Question: Where is the bus?
Tambaya: Ina bas ɗin?
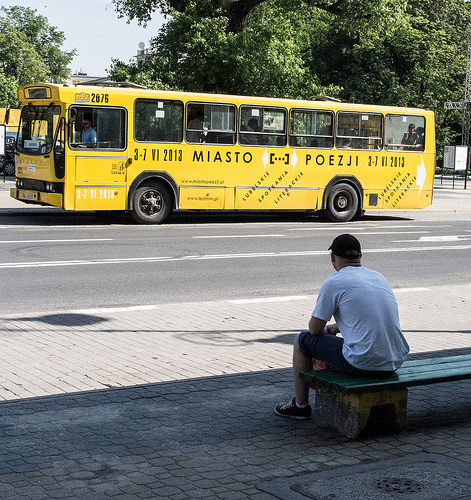
Answer: Street.
Amsa: Titi.